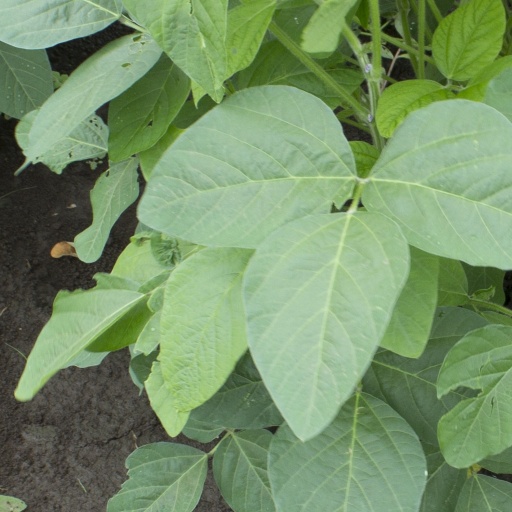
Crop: soybean